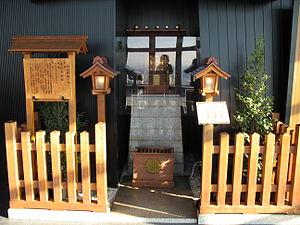
La tour de Tokyo est une tour rouge et blanche située dans l'arrondissement de Minato à Tokyo au Japon. Son concept est fondé sur celui de la tour Eiffel de Paris. Elle a été réalisée par l'architecte Tachū Naitō.